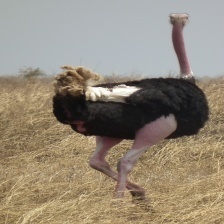
Species: OSTRICH
Scientific name: STRUTHIO CAMELUS